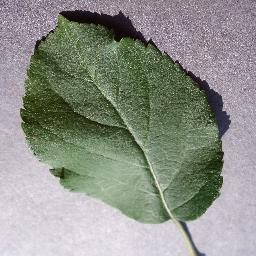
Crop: apple
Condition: healthy